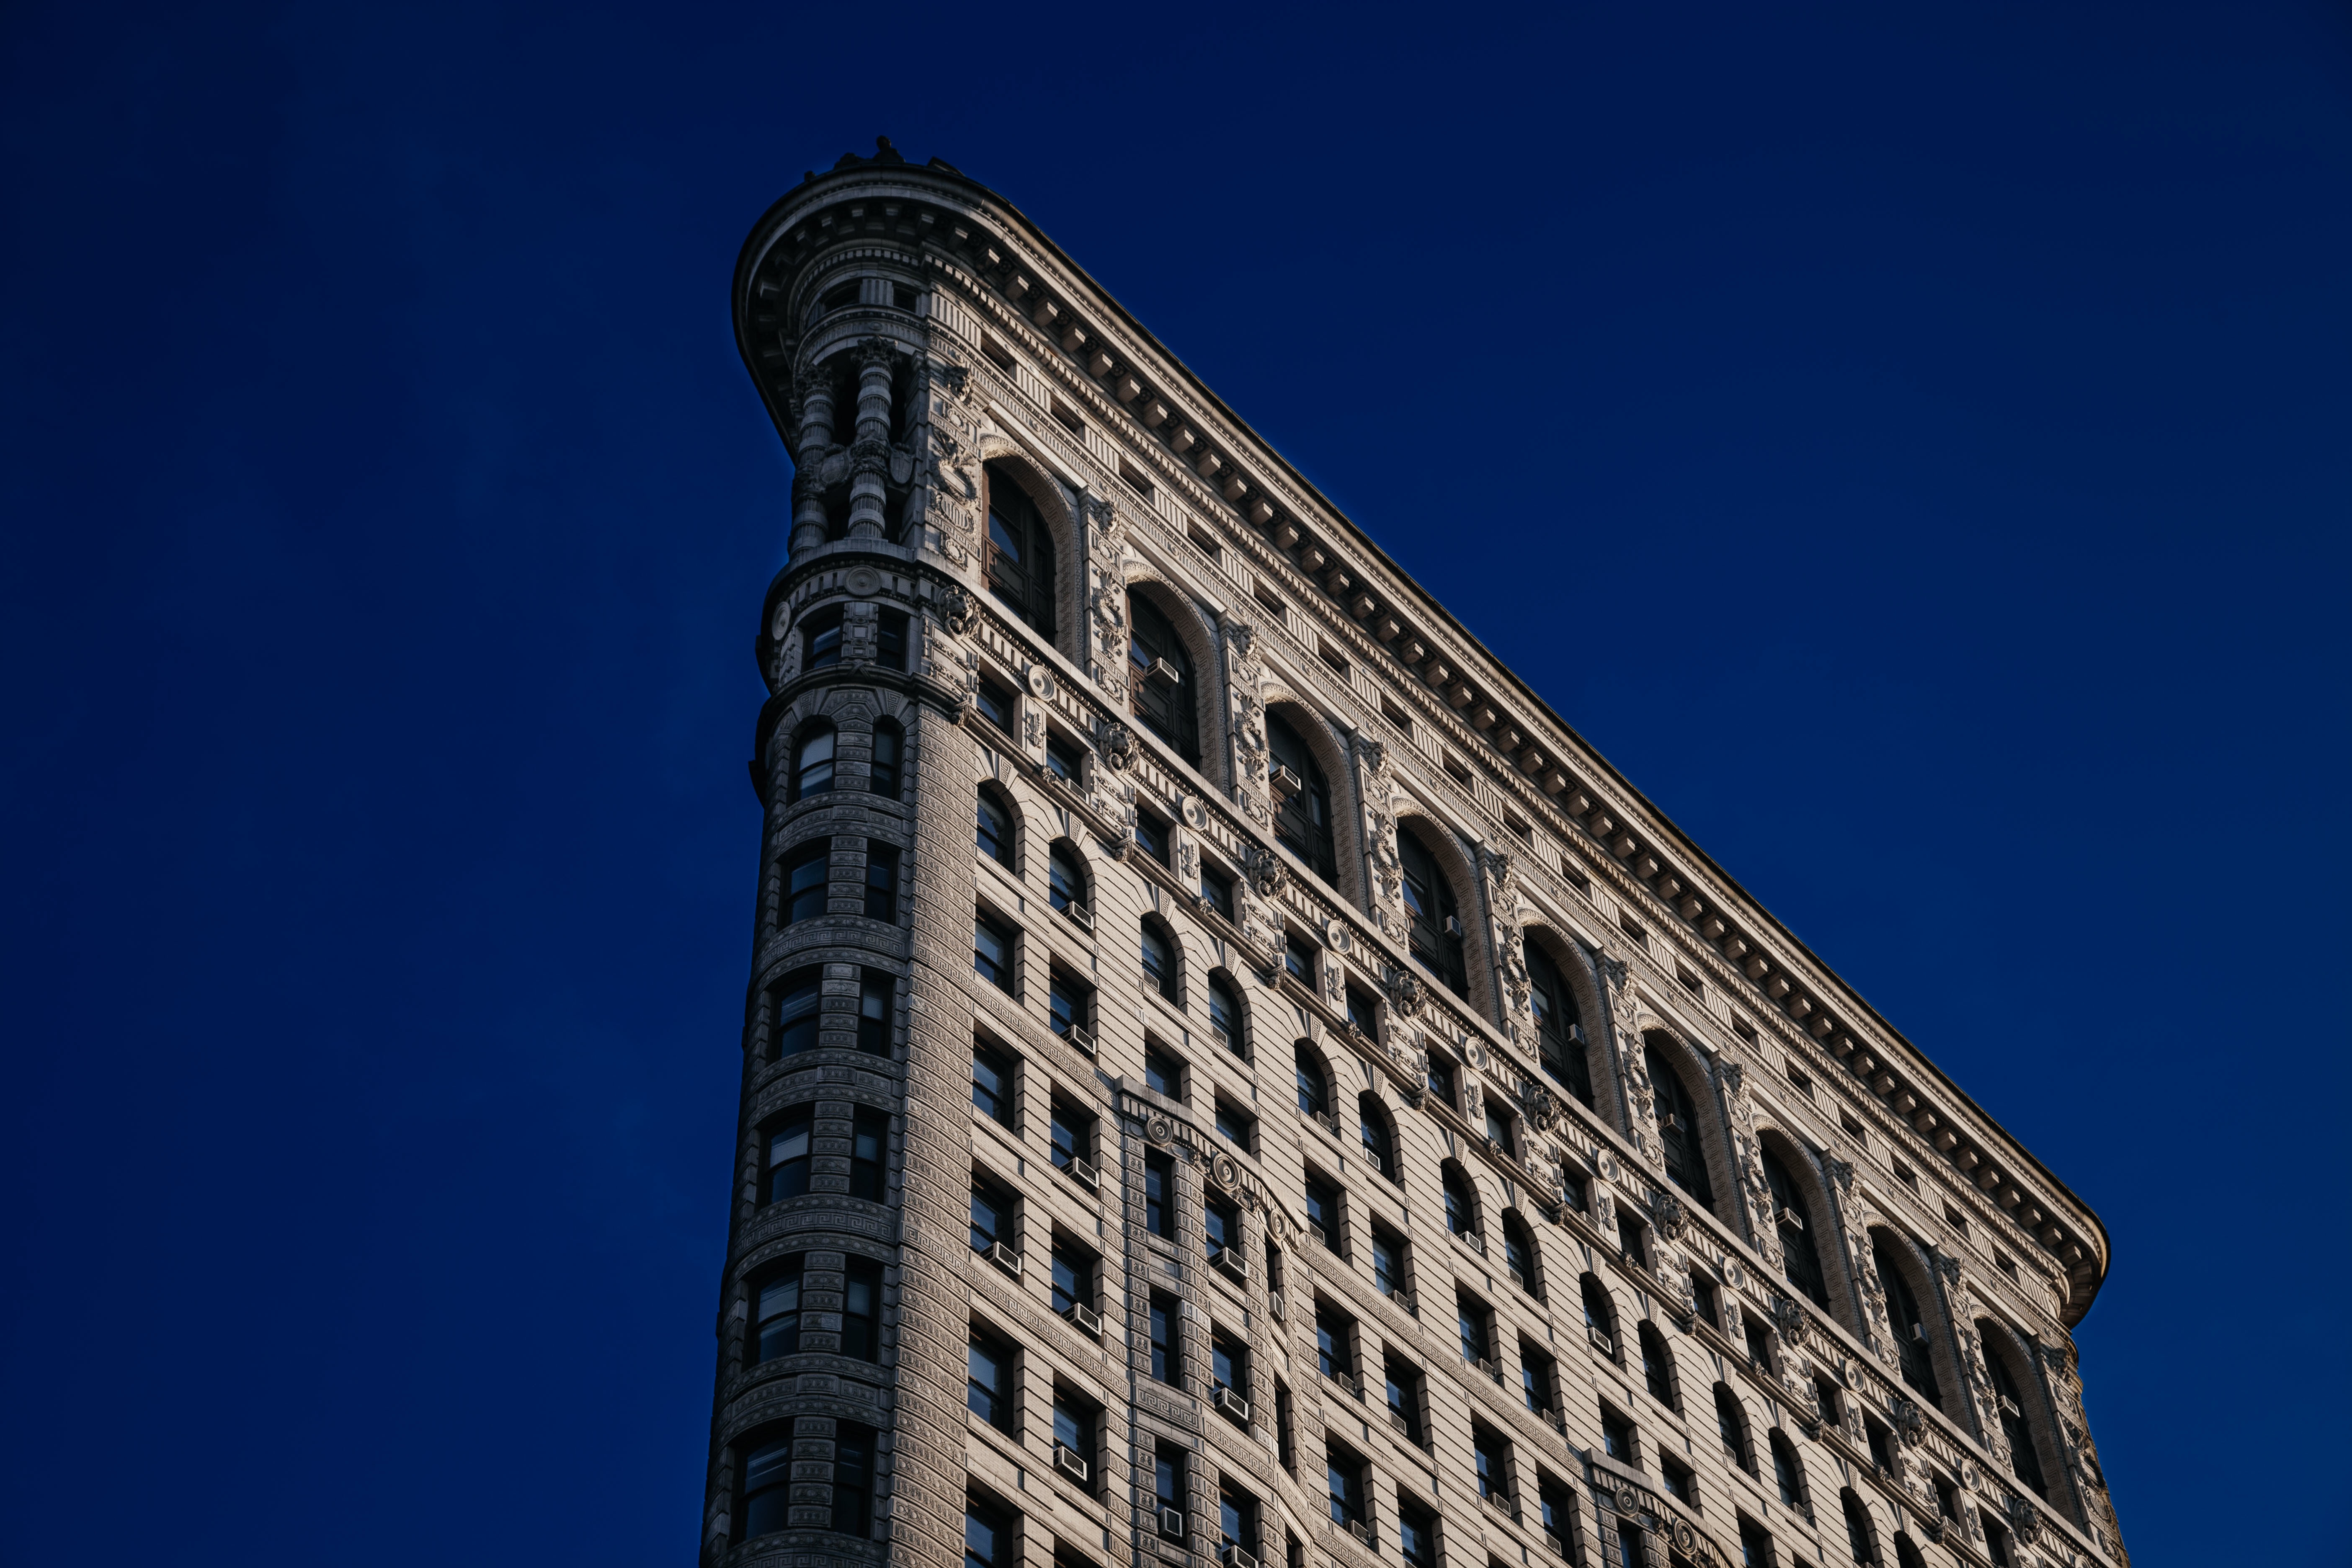
architecture, structure, sky, building, city, skyscraper, cityscape, downtown, line, reflection, tower, landmark, facade, blue, tower block, shape, urban area